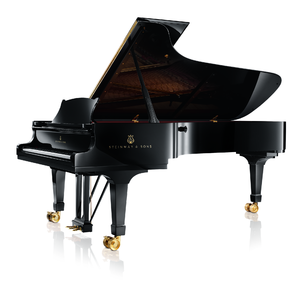
Un piano à queue de concert modèle D-274 de la marque Steinway &amp